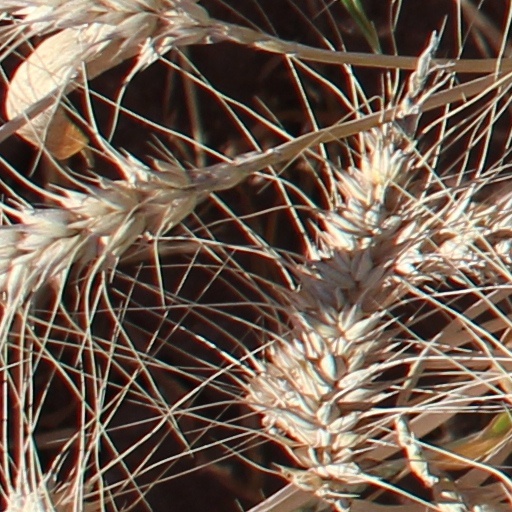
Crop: wheat